St. Louis Blues

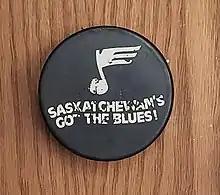
"Saskatchewan's Got The Blues!" hockey puck circa 1983

While the Blues had returned to respectability on the ice, they were struggling off it. Ralston Purina lost an estimated $1.8 million a year during its six-year ownership of the Blues. However, Dean took the losses philosophically, having taken over out of a sense of civic responsibility. In 1981, Dean retired. His successor, William Stiritz, wanted to refocus on the core pet food business, and his personal sporting interests were in horse racing rather than hockey. He saw the Blues as just another money-bleeding division, and put the team on the market. While there were a number of interested parties, none had enough cash to meet Ralston's asking price. On January 12, 1983, Batoni-Hunter Enterprises Ltd., led by WHA and Edmonton Oilers founder Bill Hunter, tendered an offer to buy the team. Hunter intended to build a $43 million, 18,000-seat arena in his hometown of Saskatoon, Saskatchewan, to house the team in time for the 1983–84 season. While the fans were stunned, the players were aware of Hunter's bid. When the Blues faced the Oilers on December 7, 1982, brochures were distributed titled "Saskatchewan in the NHL". These distractions would greatly affect their performance as they squeezed into the playoffs with a 25–40–15 record in the 1983 season, good enough for 65 points. This led to a Norris Division semifinals exit against the Chicago Black Hawks. Following their playoff exit, Ralston authorized the deal to Hunter's company, renamed Coliseum Holdings, Ltd., for $12 million on April 21. Emile Francis would call it quits on May 2, leaving to become president and general manager of the Hartford Whalers. The Blues then fired 60 percent of their employees. The only remaining staff included the accounting department, scouting staff, and coach Barclay Plager. They waited for an authorization by 75% of the NHL Board of Governors for the sale and transfer of the club. However, the NHL Board of Governors rejected the deal by a 15–3 vote on May 18. The owners did not believe that Saskatoon was big enough to support an NHL team, and were also wary of Hunter's involvement based on his roles in the WHA.